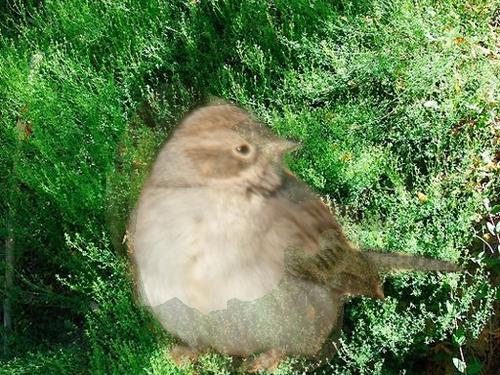
Bird species: Brewer_Sparrow
Bird type: landbird
Background: land